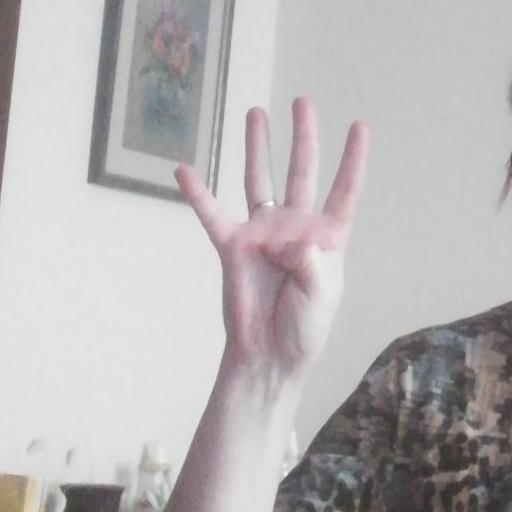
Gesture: four